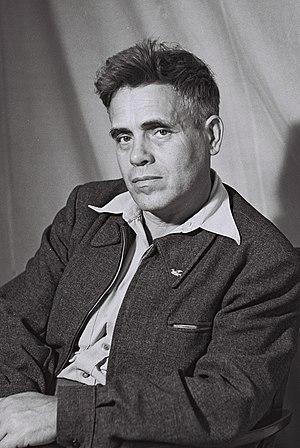
Le prix Israël, en hébreu : פרס ישראל, est remis chaque année, par l'État d'Israël, lors d'une cérémonie, à la veille de la fête de l'indépendance d'Israël.